Johann Friedrich Böhmer

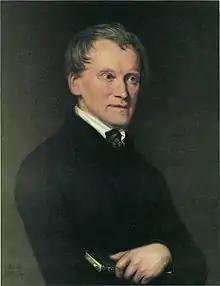
Johann Friedrich Böhmer.

Johann Friedrich Böhmer (22 April 179522 October 1863) was a German historian. His historical work was chiefly concerned with collecting and tabulating charters and other imperial documents of the Middle Ages.